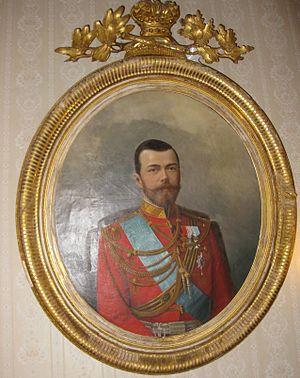
La Société impériale orthodoxe de Palestine fut fondée le 8 mai 1882 par Vassili Khitrovo avec la permission de l'empereur Alexandre III de Russie.